Eden Center

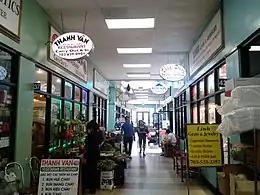
Vietnamese restaurants and shops line the interior and exterior of the Eden Center.

Eden Center hosts an annual Tết, or Vietnamese New Year festival, and an annual Moon Festival, both widely attended with a vibrant display of special food, performers, fireworks, and lion dancing.